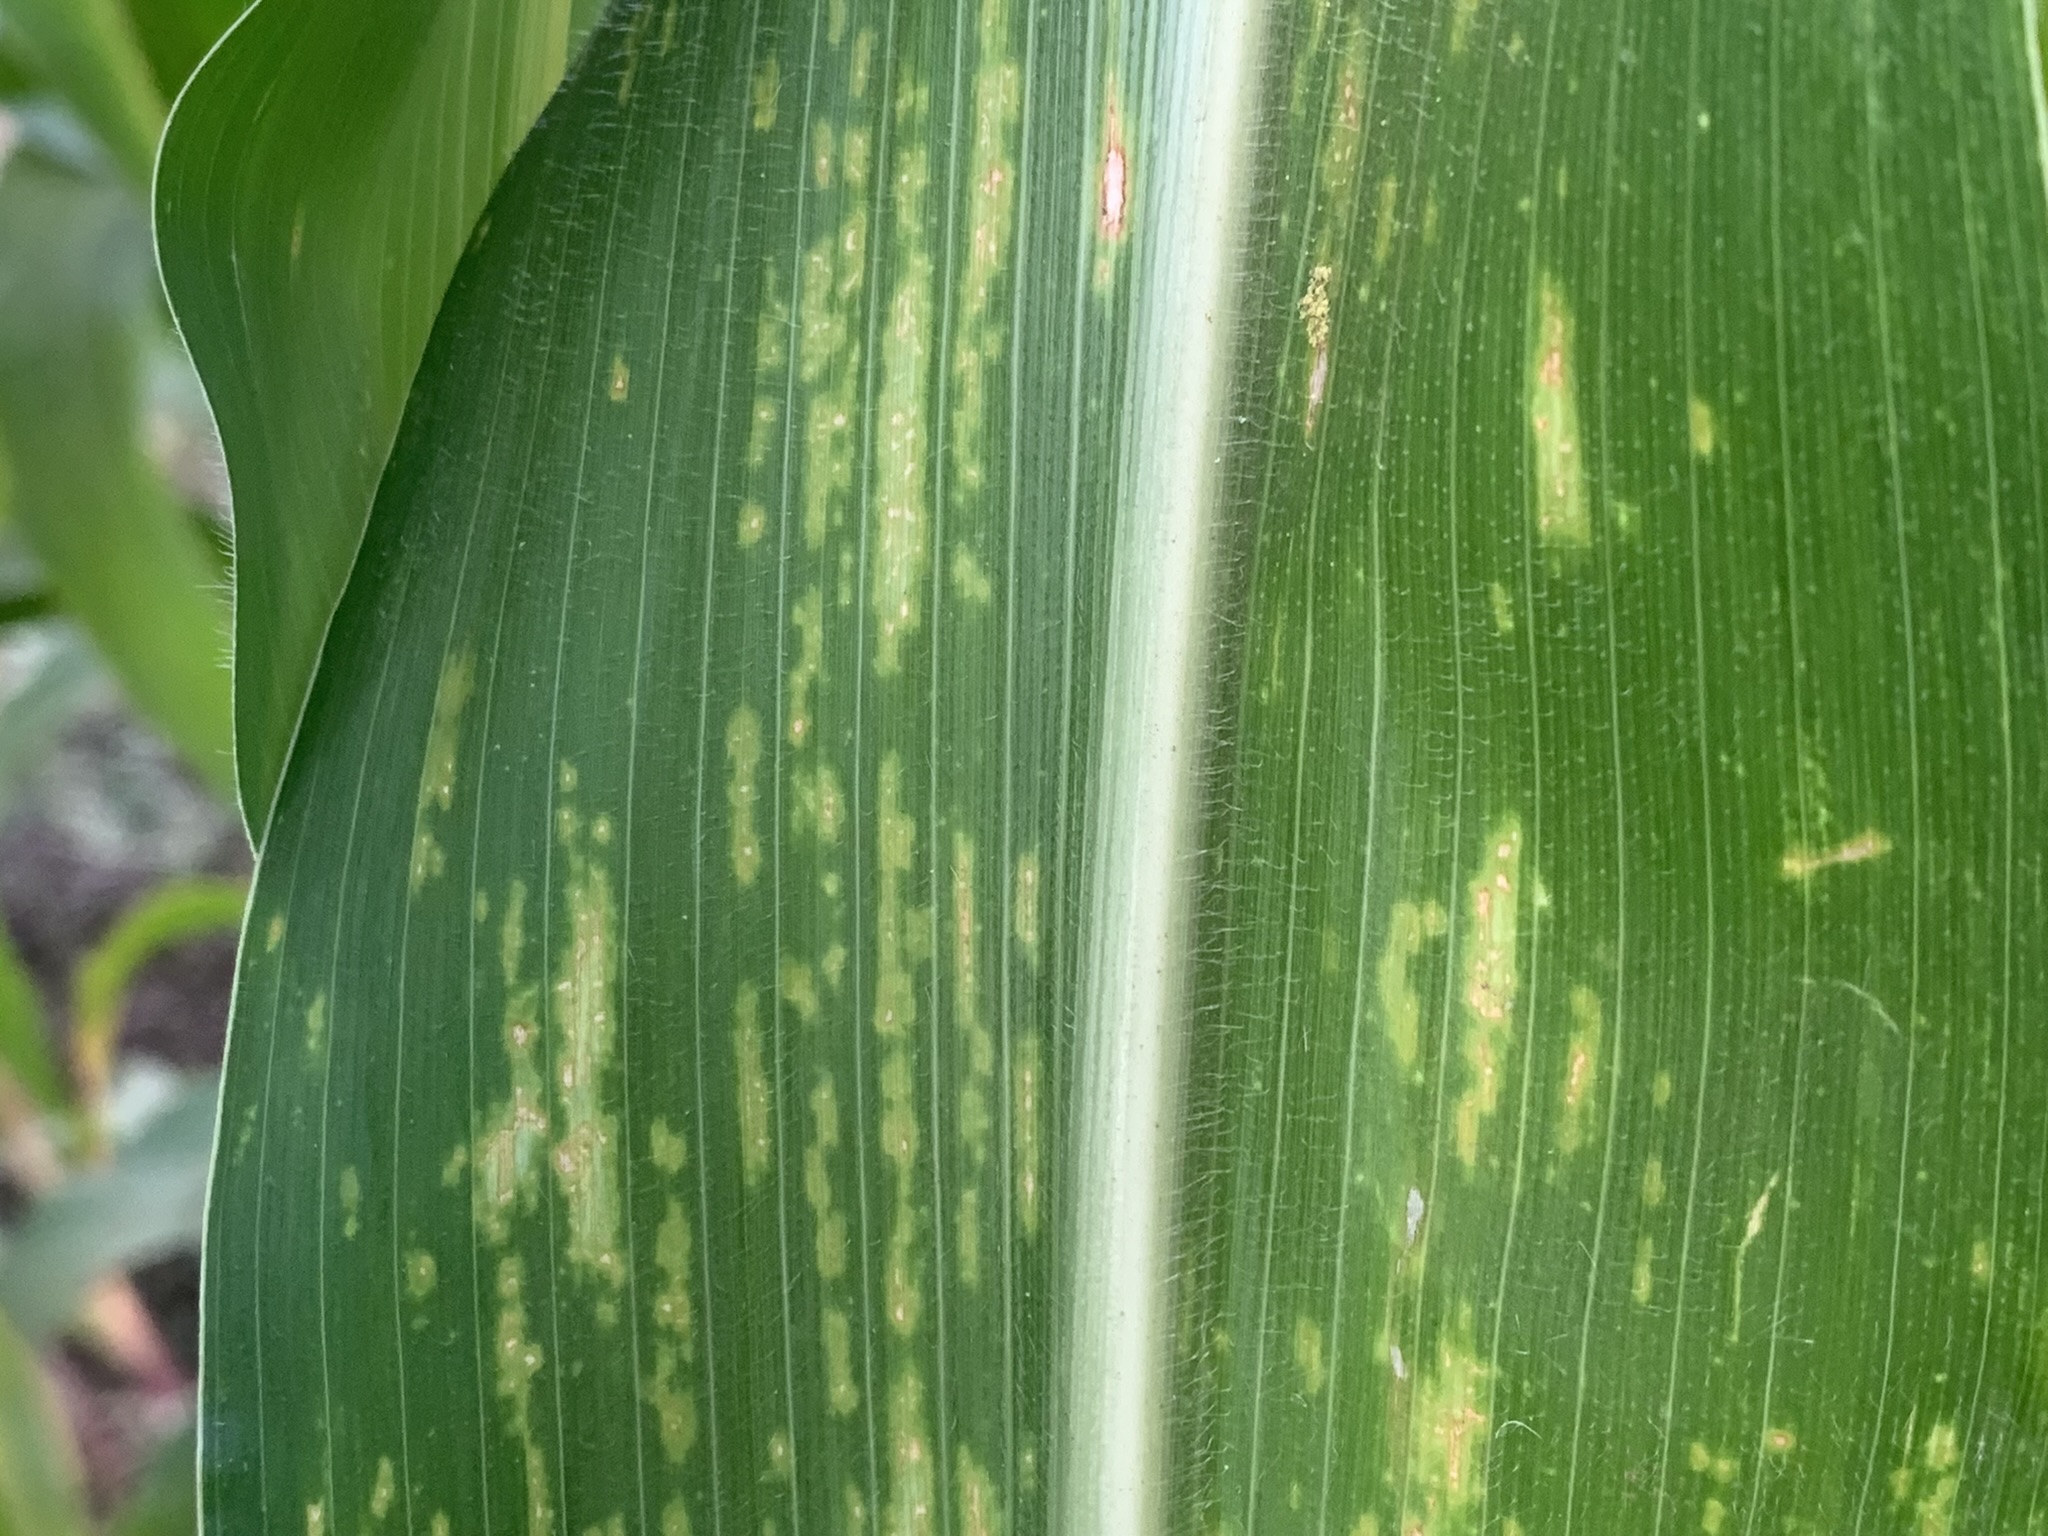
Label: MLN